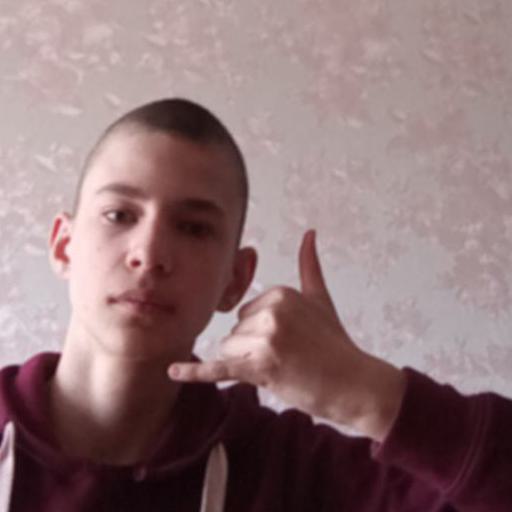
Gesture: call